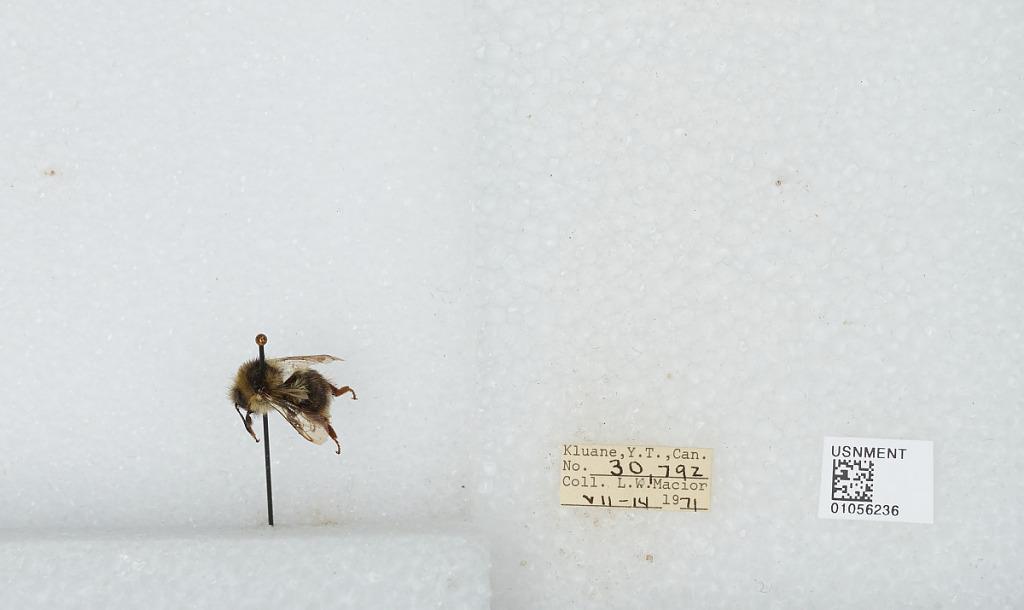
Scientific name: Bombus bifarius nearcticus
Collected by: L. Macior
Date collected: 1971-7-14
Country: Canada
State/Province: Yukon Territory
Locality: Kluane
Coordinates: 60.75, -139.5